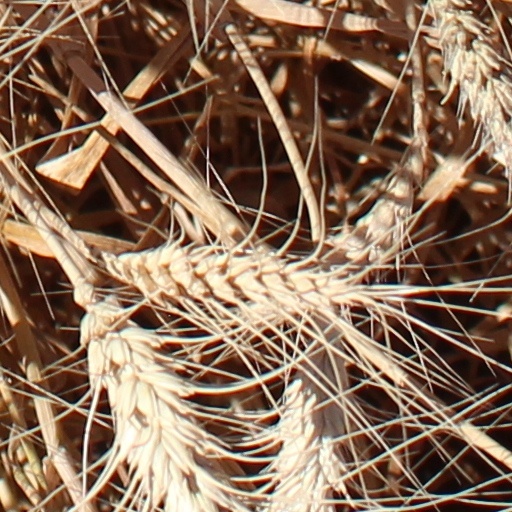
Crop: wheat